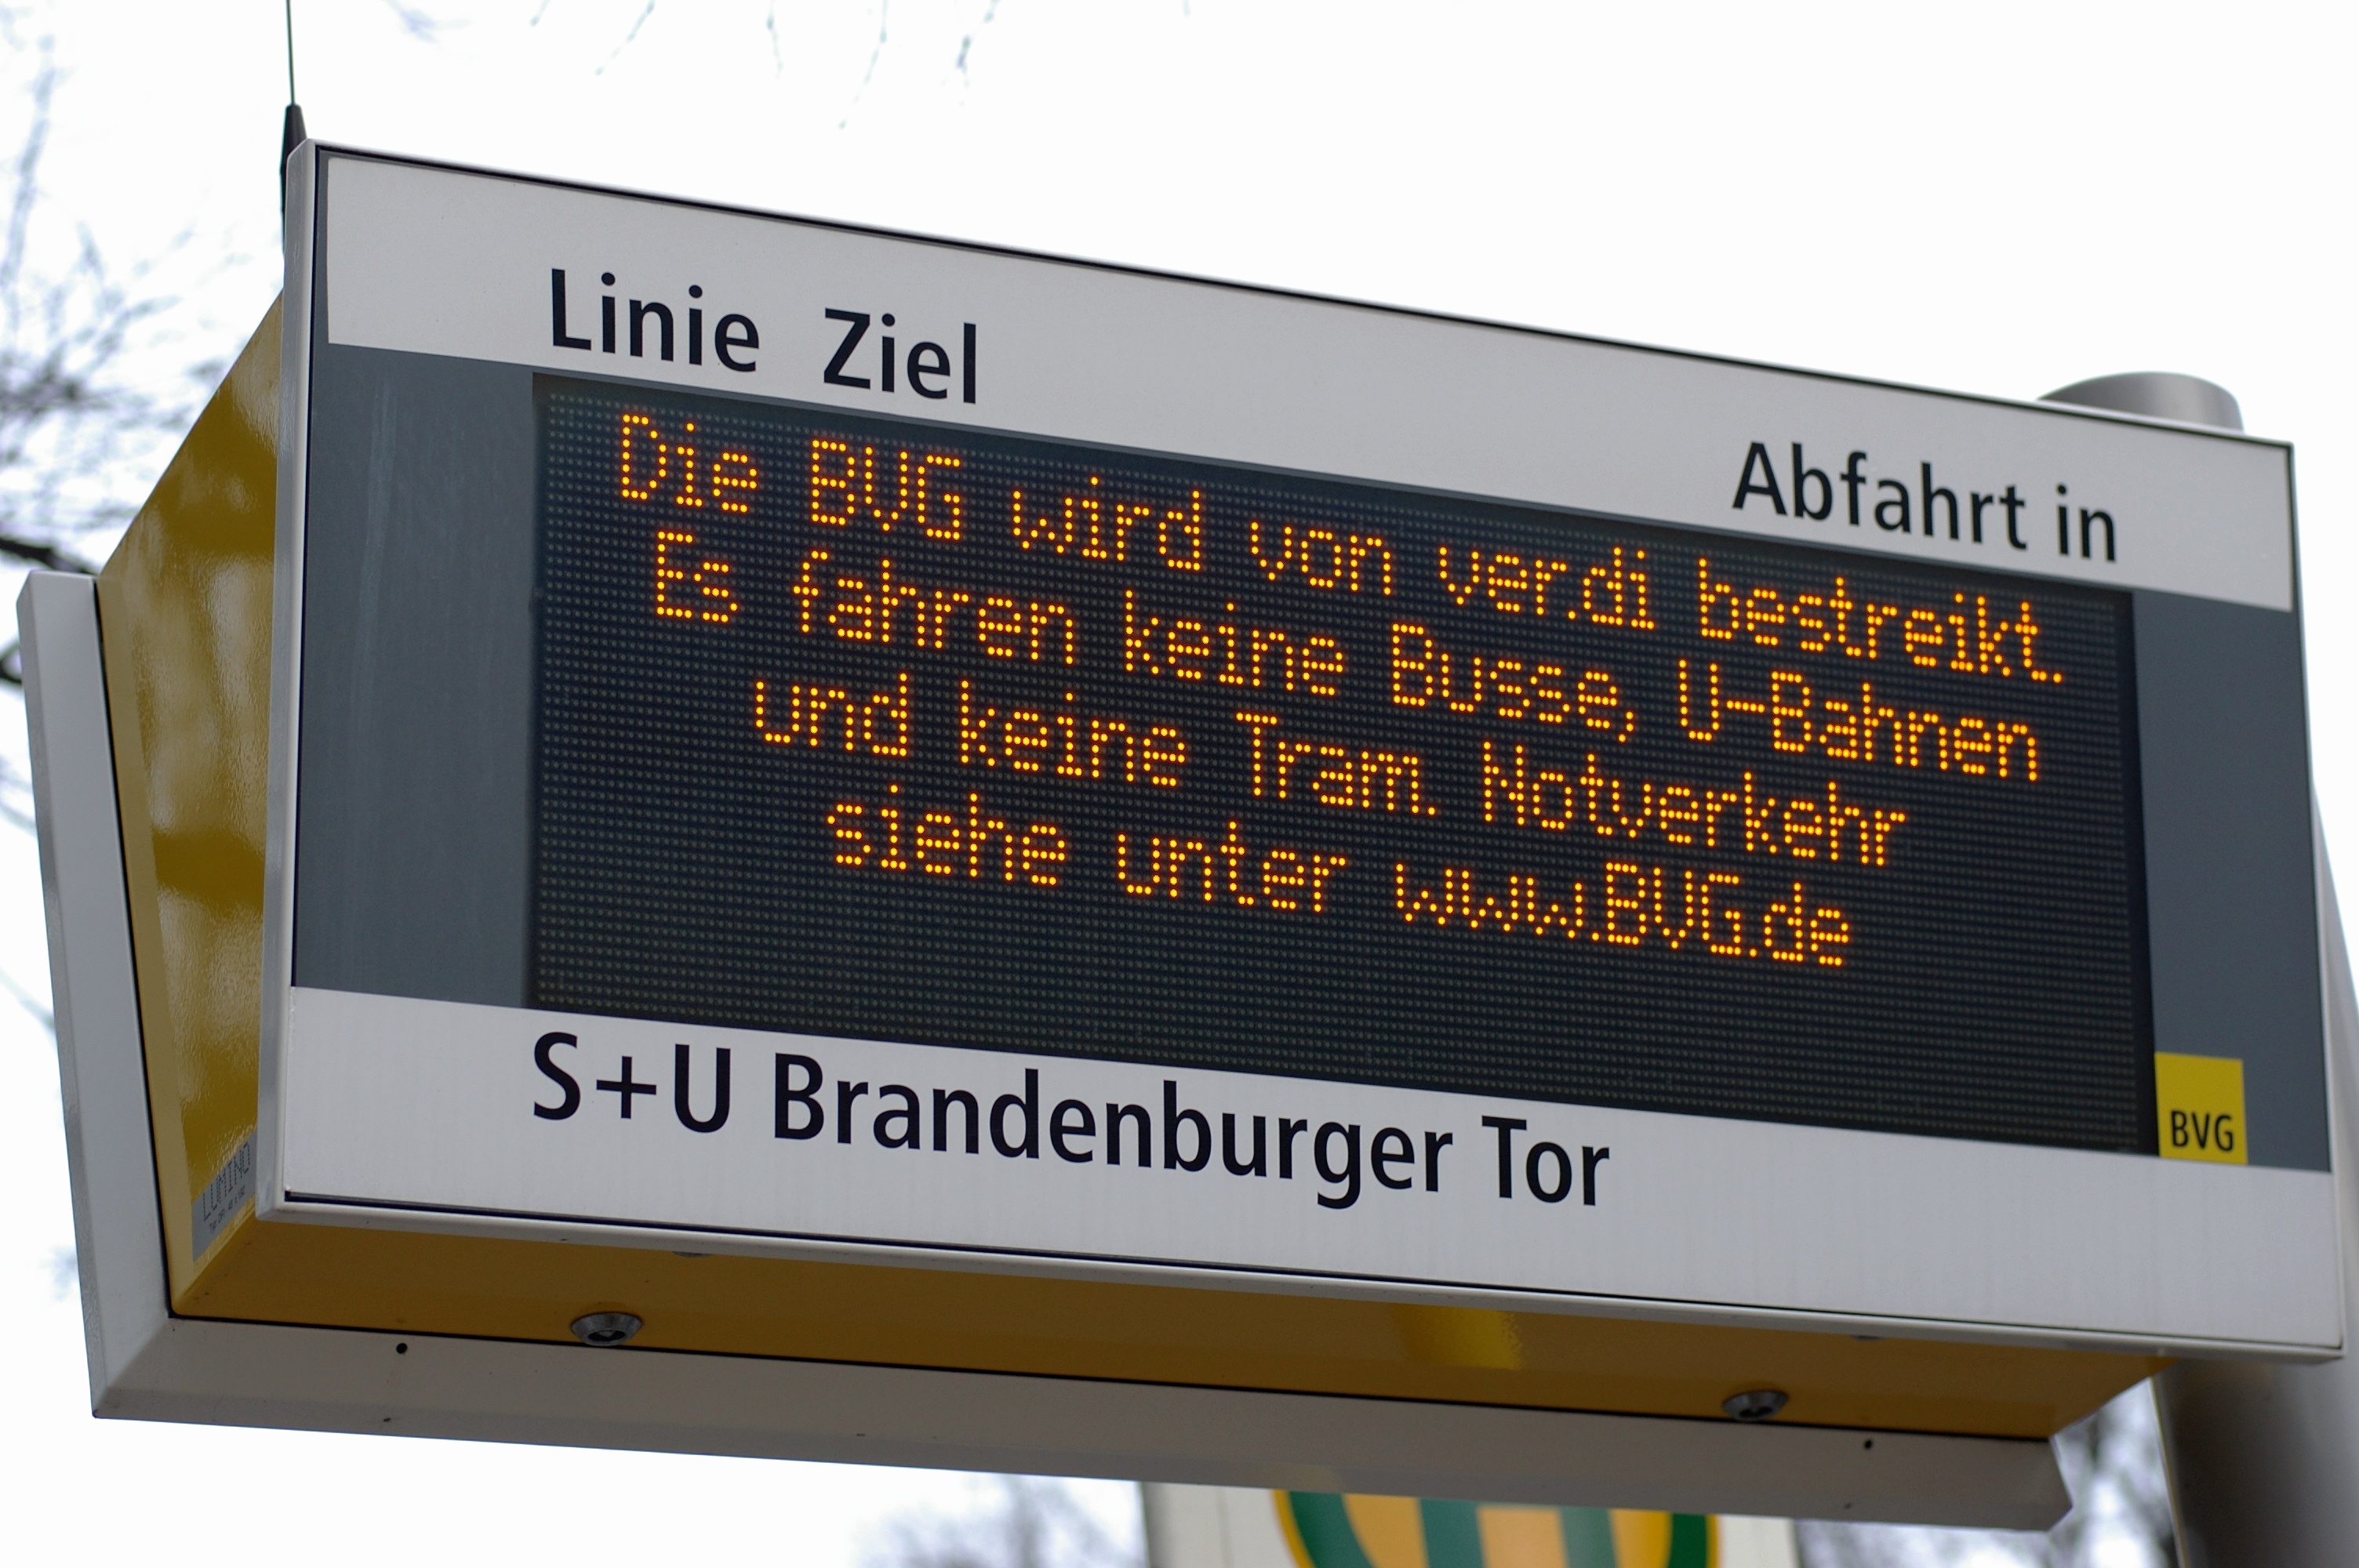
advertising, sign, banner, street sign, signage, brand, 2012, germany, deutschland, berlin, pentax, snapseed, lenstagged, steffenzahn, k100d, justpentax, iamflickr, cosina, voigtlander, 58mm, nokton, cosinavoigtlnder, 58mmf14, 58mm14, nokton58mmf14slii, 58mmf14nokton, streik, strike, verdi, bvg, scoreboard, billboard, display device